Martin Terrier

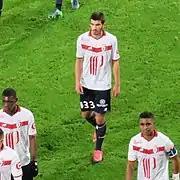
Terrier with Lille in 2016

Born in Armentières in 1997, Terrier started his football career with SC Bailleul youth team. He moved to Lille in 2004.